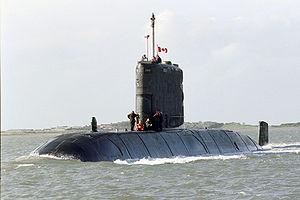
Cet article liste les classes des navires utilisés par la Marine royale canadienne des Forces canadiennes depuis sa création.
La classe Victoria, à l'origine connue comme classe Upholder ou type 2400, est une classe de quatre sous-marins d'origine britannique. Il s'agit de la 3ᵉ génération de sous-marins britanniques à propulsion diesel-électrique. Ils ont été construits par Vickers Shipbuilding and Engineering Ltd pour la Royal Navy. Depuis 2000, ils opèrent pour la Marine royale canadienne des Forces canadiennes.
La Marine royale canadienne ou MRC, anciennement appelée Commandement maritime des Forces canadiennes, est l'élément maritime des Forces armées canadiennes responsable des opérations se déroulant en mer, en eaux canadiennes et internationales.